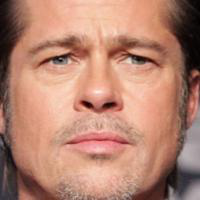
Age group: age 41-55